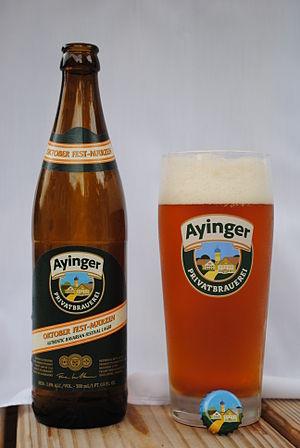
La Brauerei Aying Franz Inselkammer KG est une brasserie à Aying.